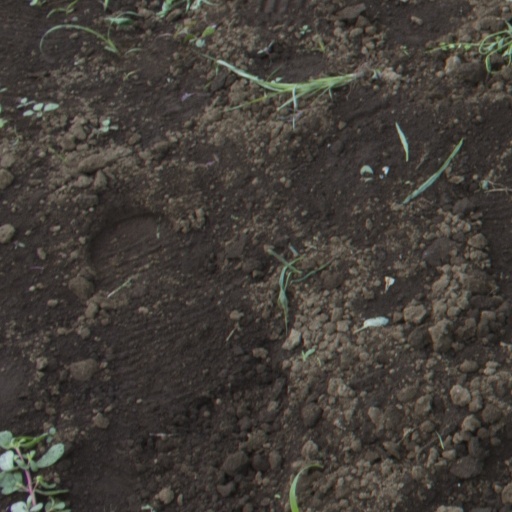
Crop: soybean